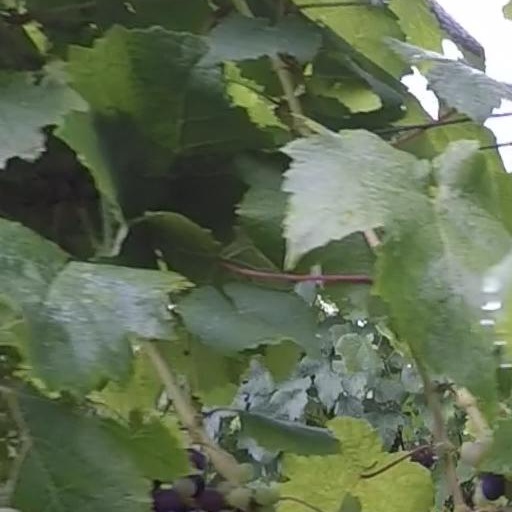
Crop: grape